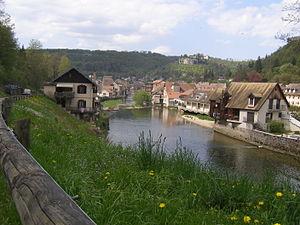
Les deux rives de la Loue à Ornans
Ornans est une commune française située dans le département du Doubs et la région Bourgogne-Franche-Comté. Chef-lieu du canton d'Ornans et de la communauté de communes du Pays d'Ornans.
Ornans est une commune française située dans le département du Doubs et la région Bourgogne-Franche-Comté. Elle fait partie de la région culturelle et historique de Franche-Comté. Elle est le chef-lieu du canton d'Ornans et le siège de la communauté de communes Loue-Lison. Au dernier recensement de 2017, elle comptait 4 413 habitants appelés Ornanais. La commune nouvelle créée le 1ᵉʳ janvier 2016 est issue de la fusion de deux communes : l'ancienne commune d'Ornans et Bonnevaux-le-Prieuré.